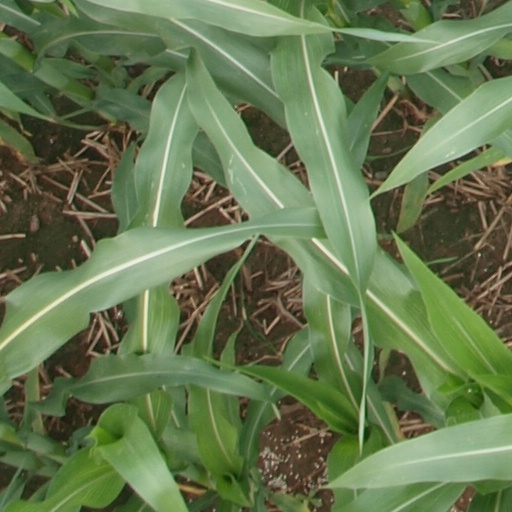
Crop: maize; corn